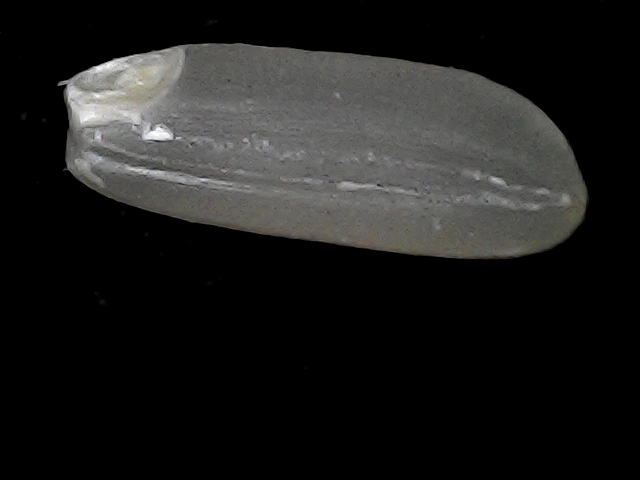
Rice variety: BD56